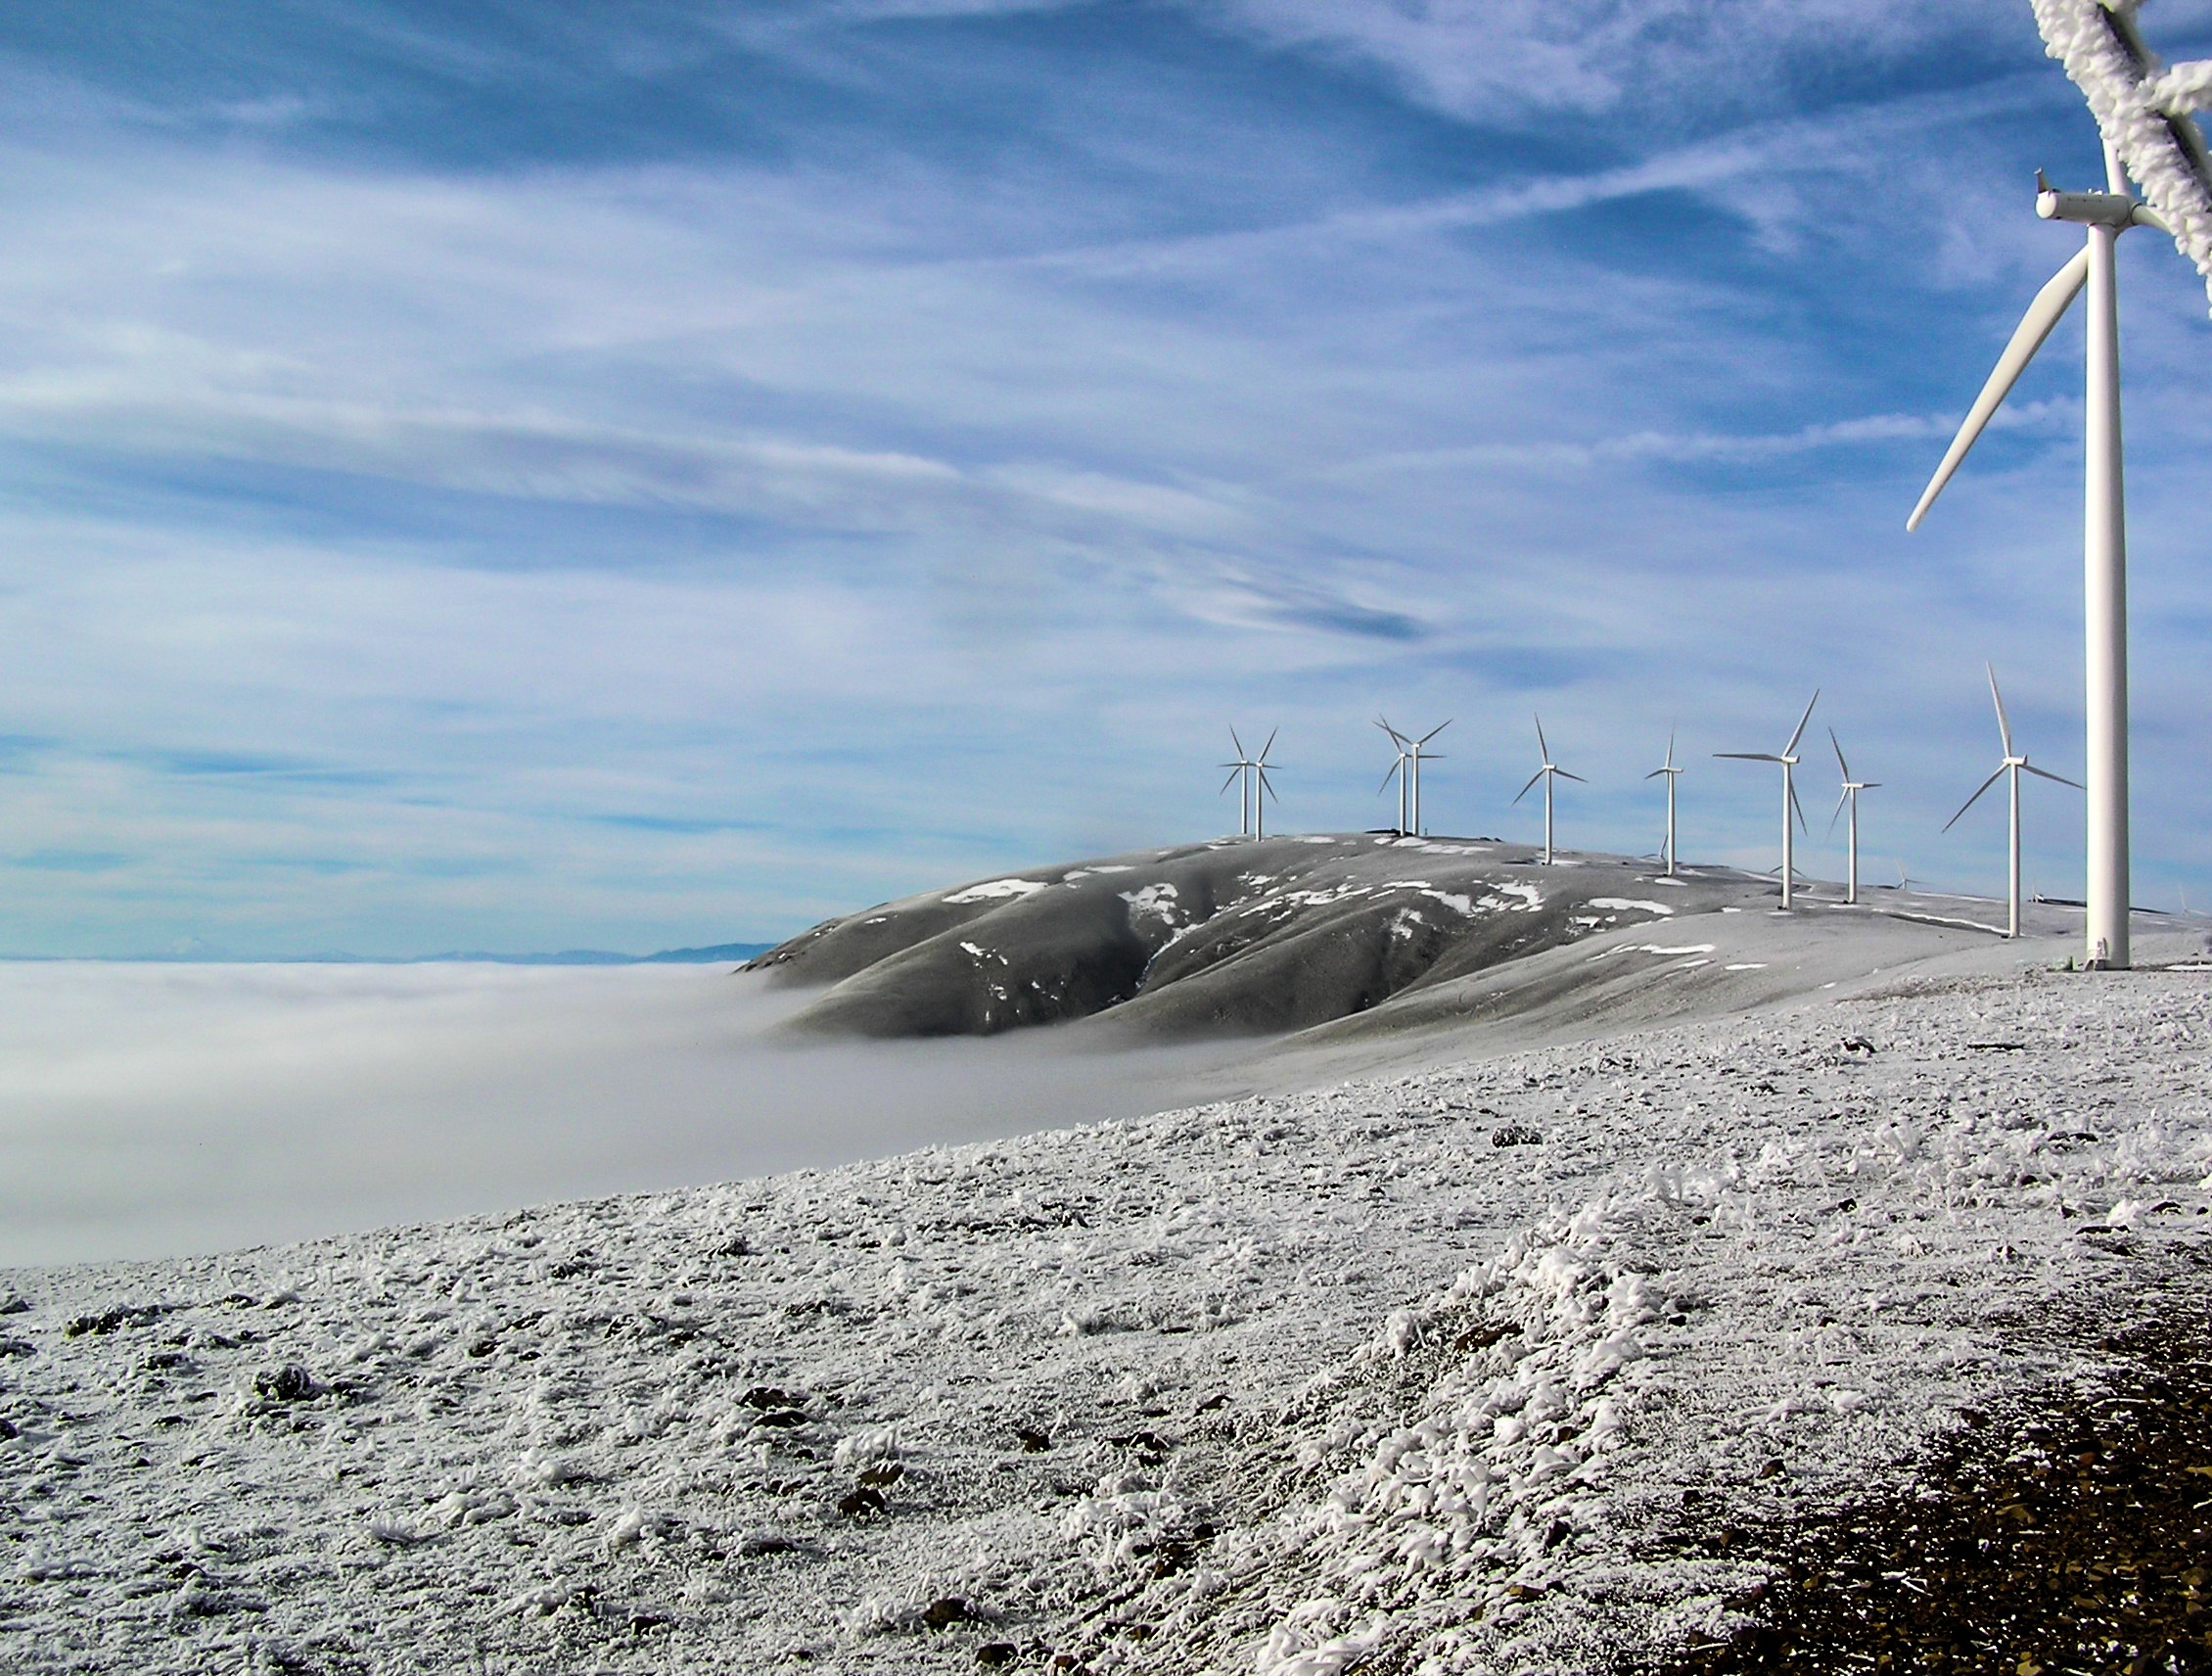
sea, coast, ocean, snow, cold, winter, cloud, sky, shore, wave, wind, turbine, energy, power, wind farm, renewable, wind turbines